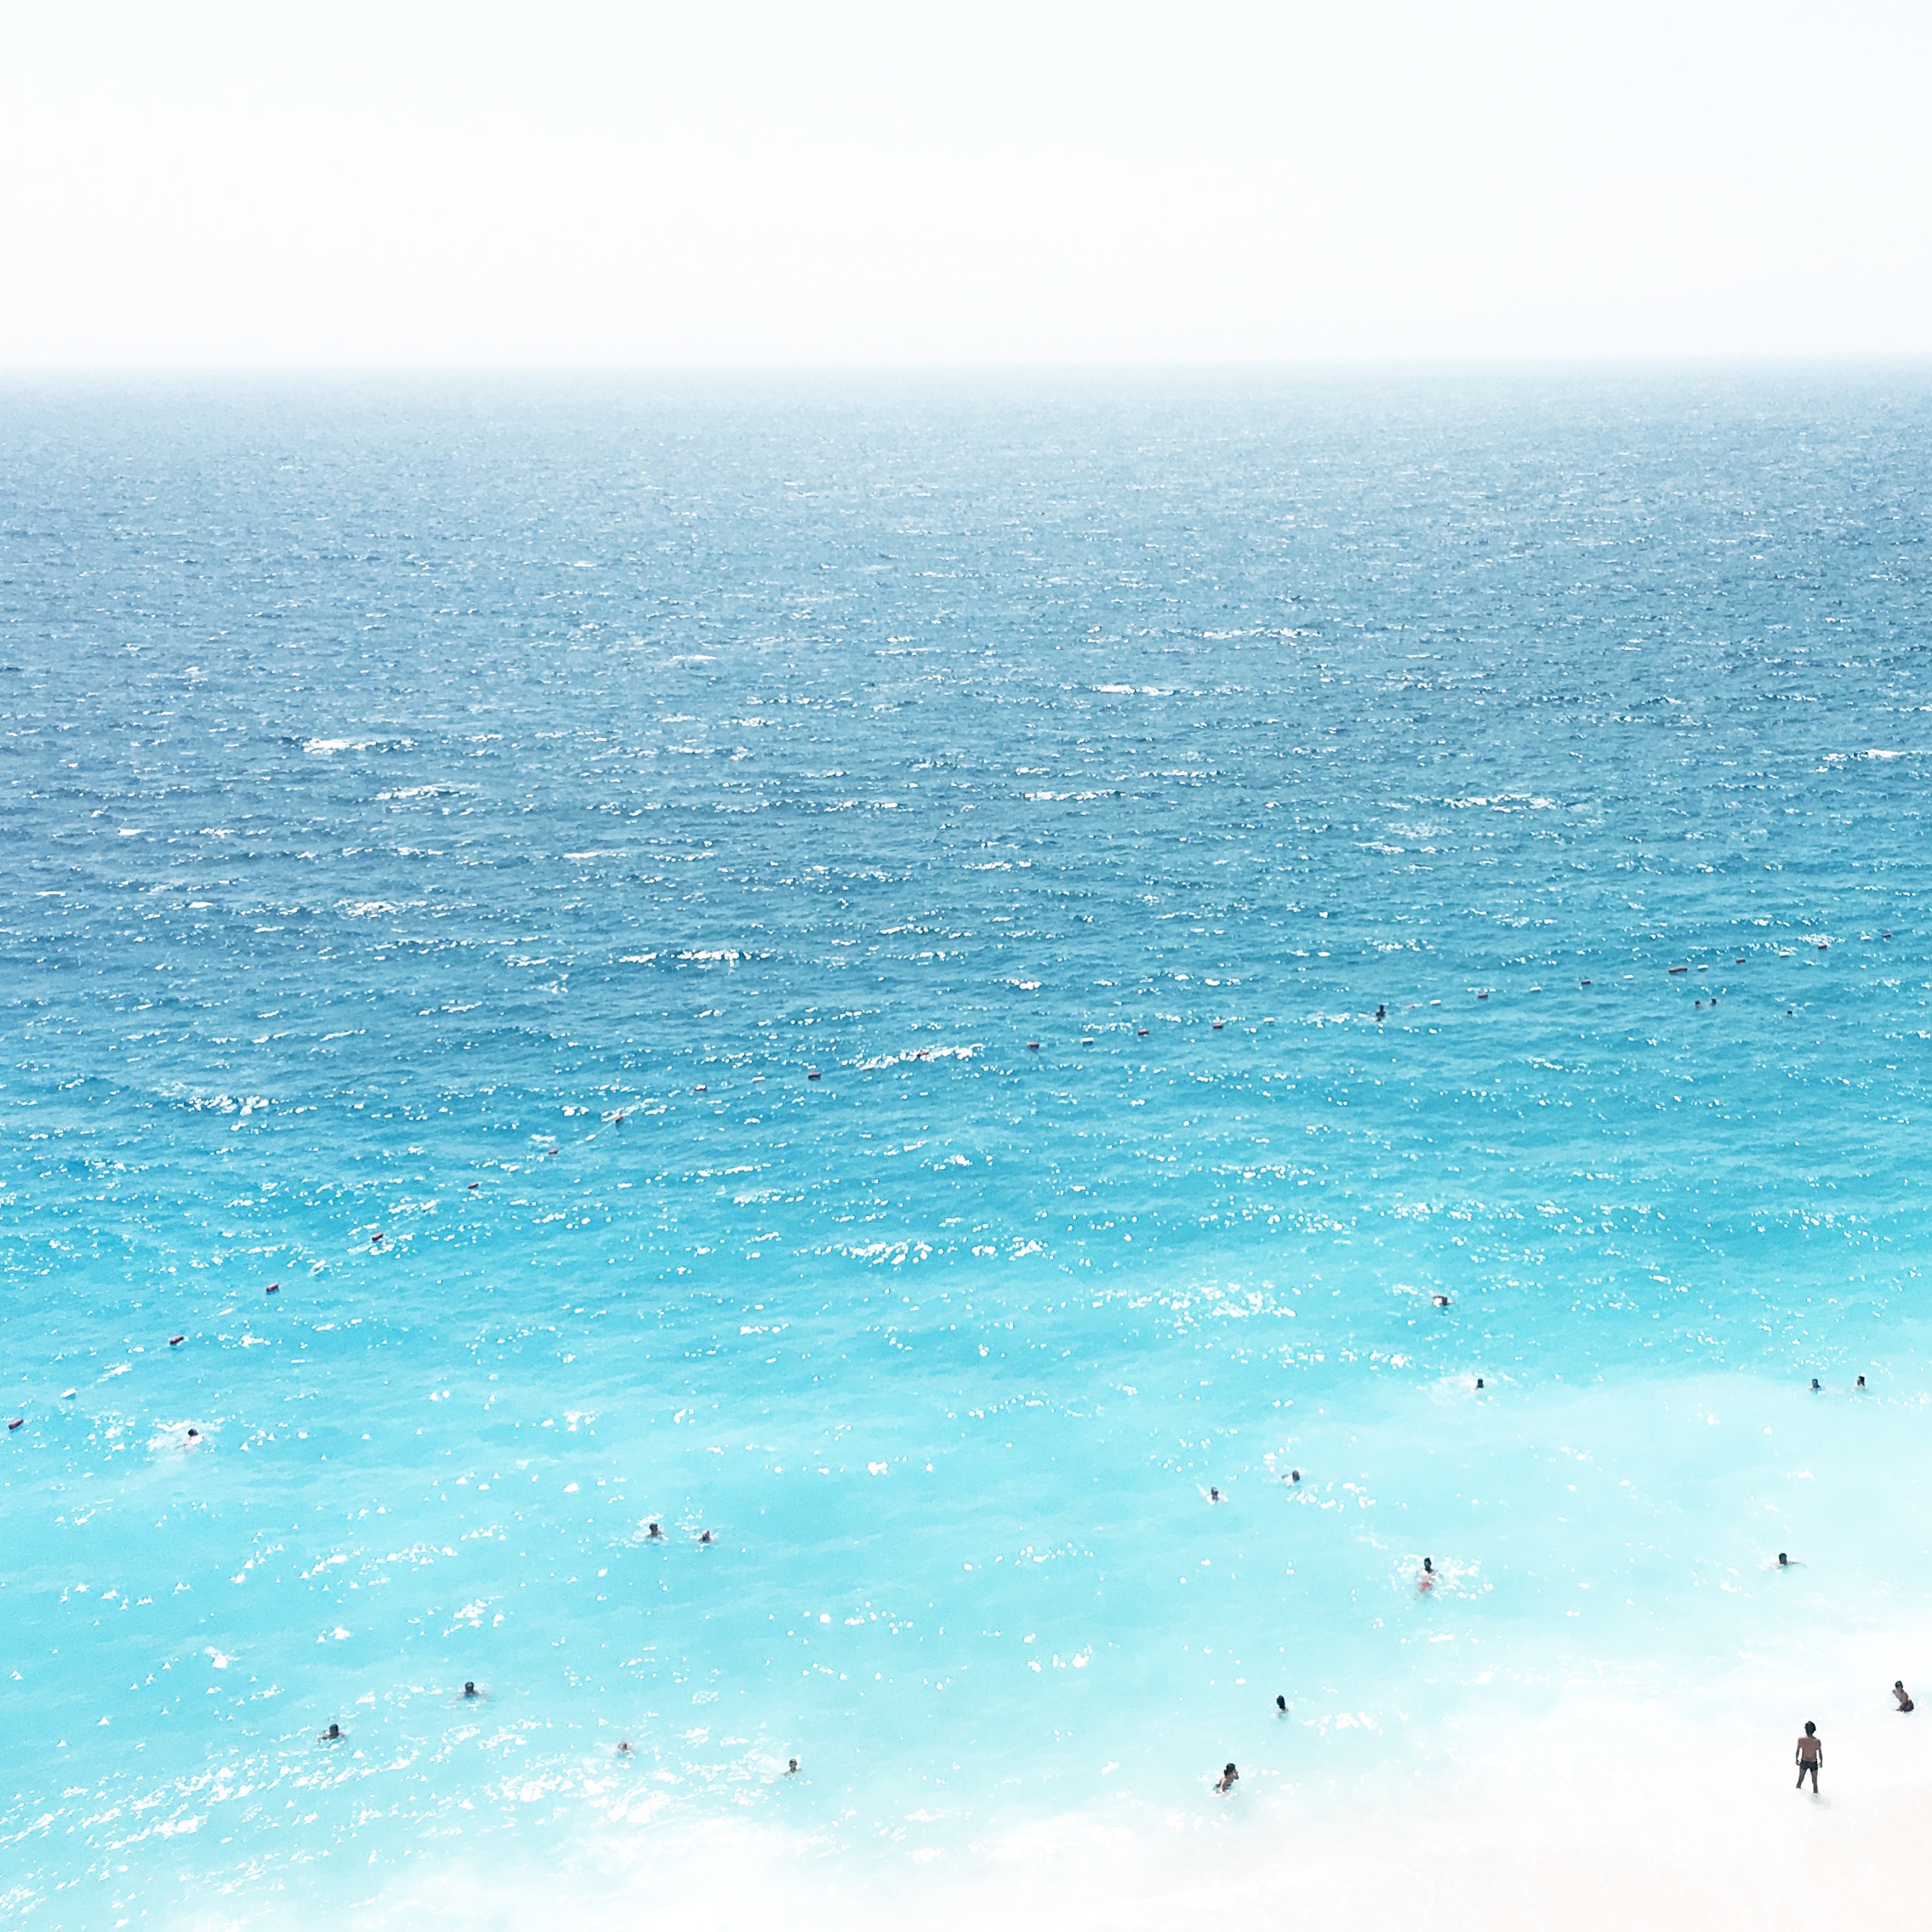
beach, sea, coast, water, ocean, horizon, people, sky, shore, wave, summer, seascape, swimming, body of water, outdoors, waves, turquoise, wind wave